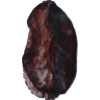
Label: carambola